Llanwnda, Pembrokeshire

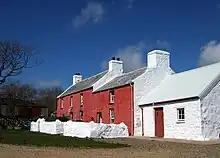
Trehilyn farmhouse

Llanwnda came to a degree of national prominence in the summer of 2007 following the purchase of a semi-derelict farmhouse ("Trehilyn") by the broadcaster Griff Rhys Jones and the ensuing BBC television documentary, "A Pembrokeshire Farm", which recorded its restoration. A second series followed, and both series were repeated in 2023.